Overcooked

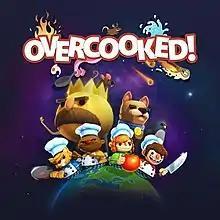

Overcooked is a 2016 cooking simulation game developed by Ghost Town Games and published by Team17. In a local cooperative experience, players control a number of chefs in kitchens filled with various obstacles and hazards to rapidly prepare meals to specific orders under a time limit. The game was released for PlayStation 4, Windows, and Xbox One in August 2016. A Nintendo Switch version was released in July 2017.